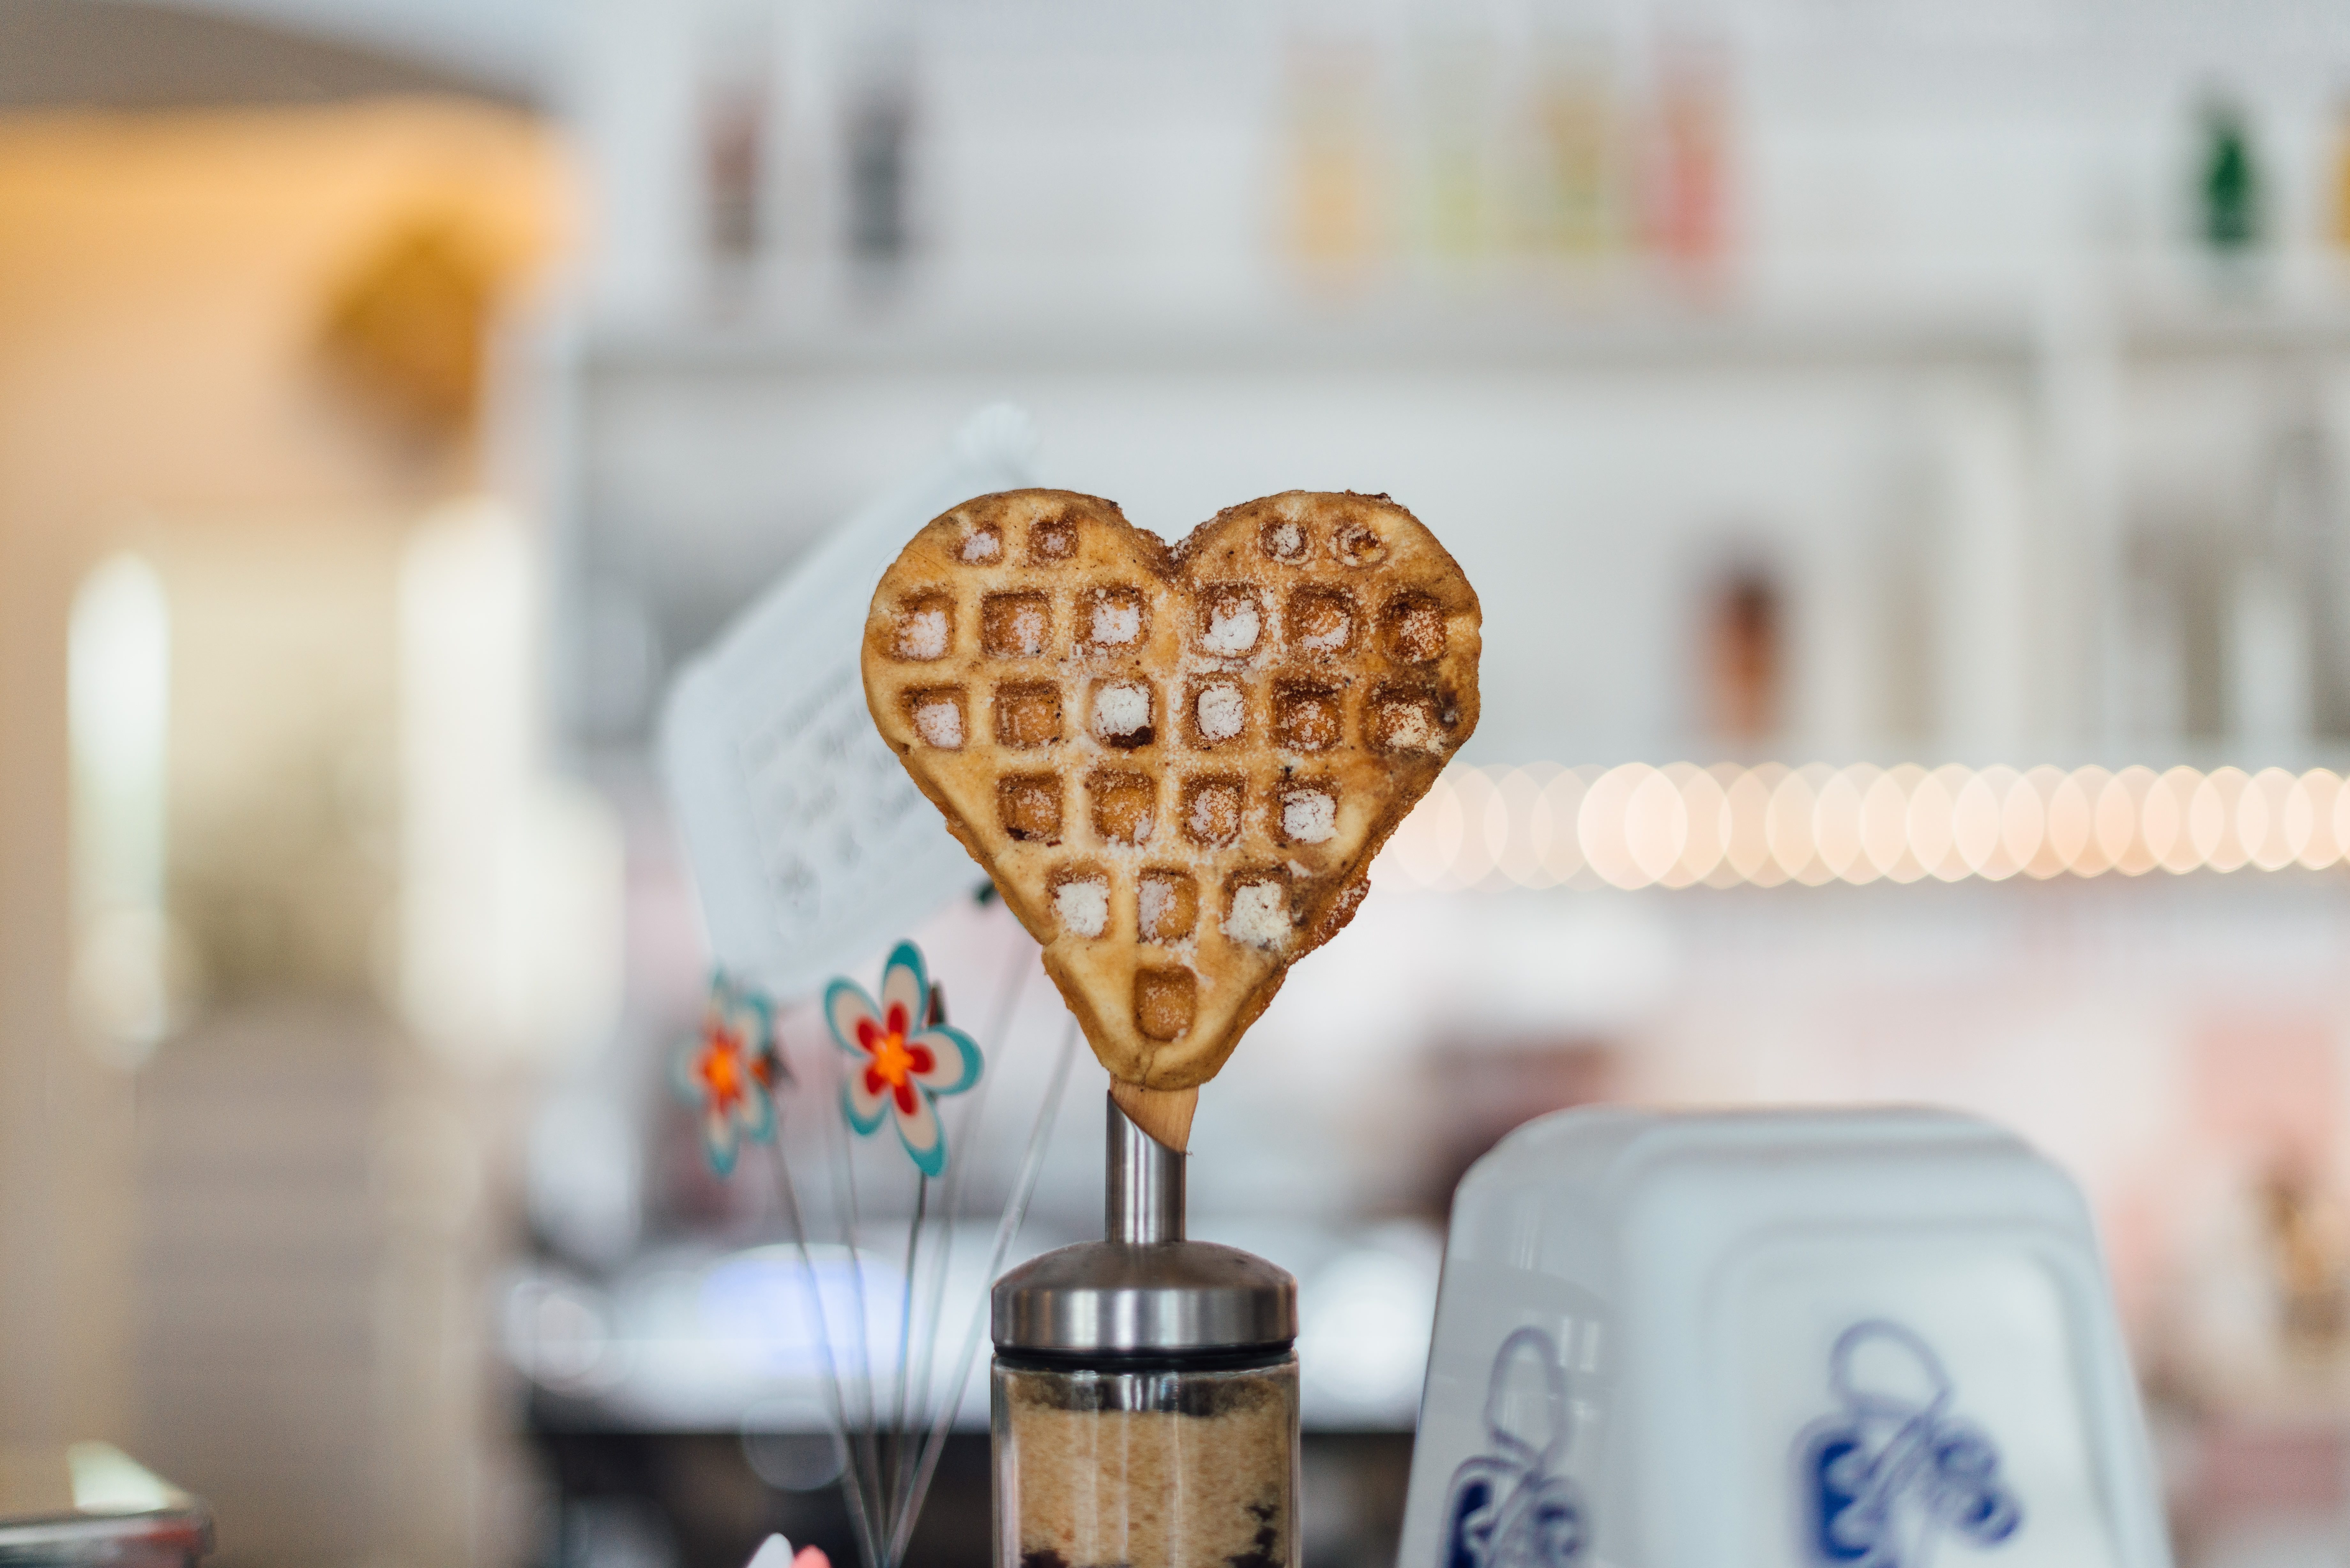
blur, restaurant, meal, food, breakfast, cookie, delicious, close up, design, container, brunch, sense